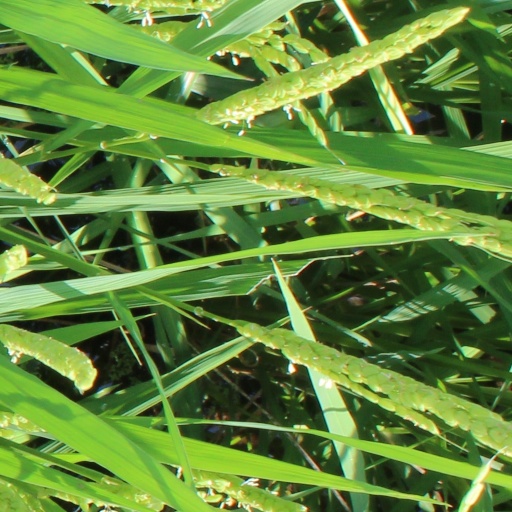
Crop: rice